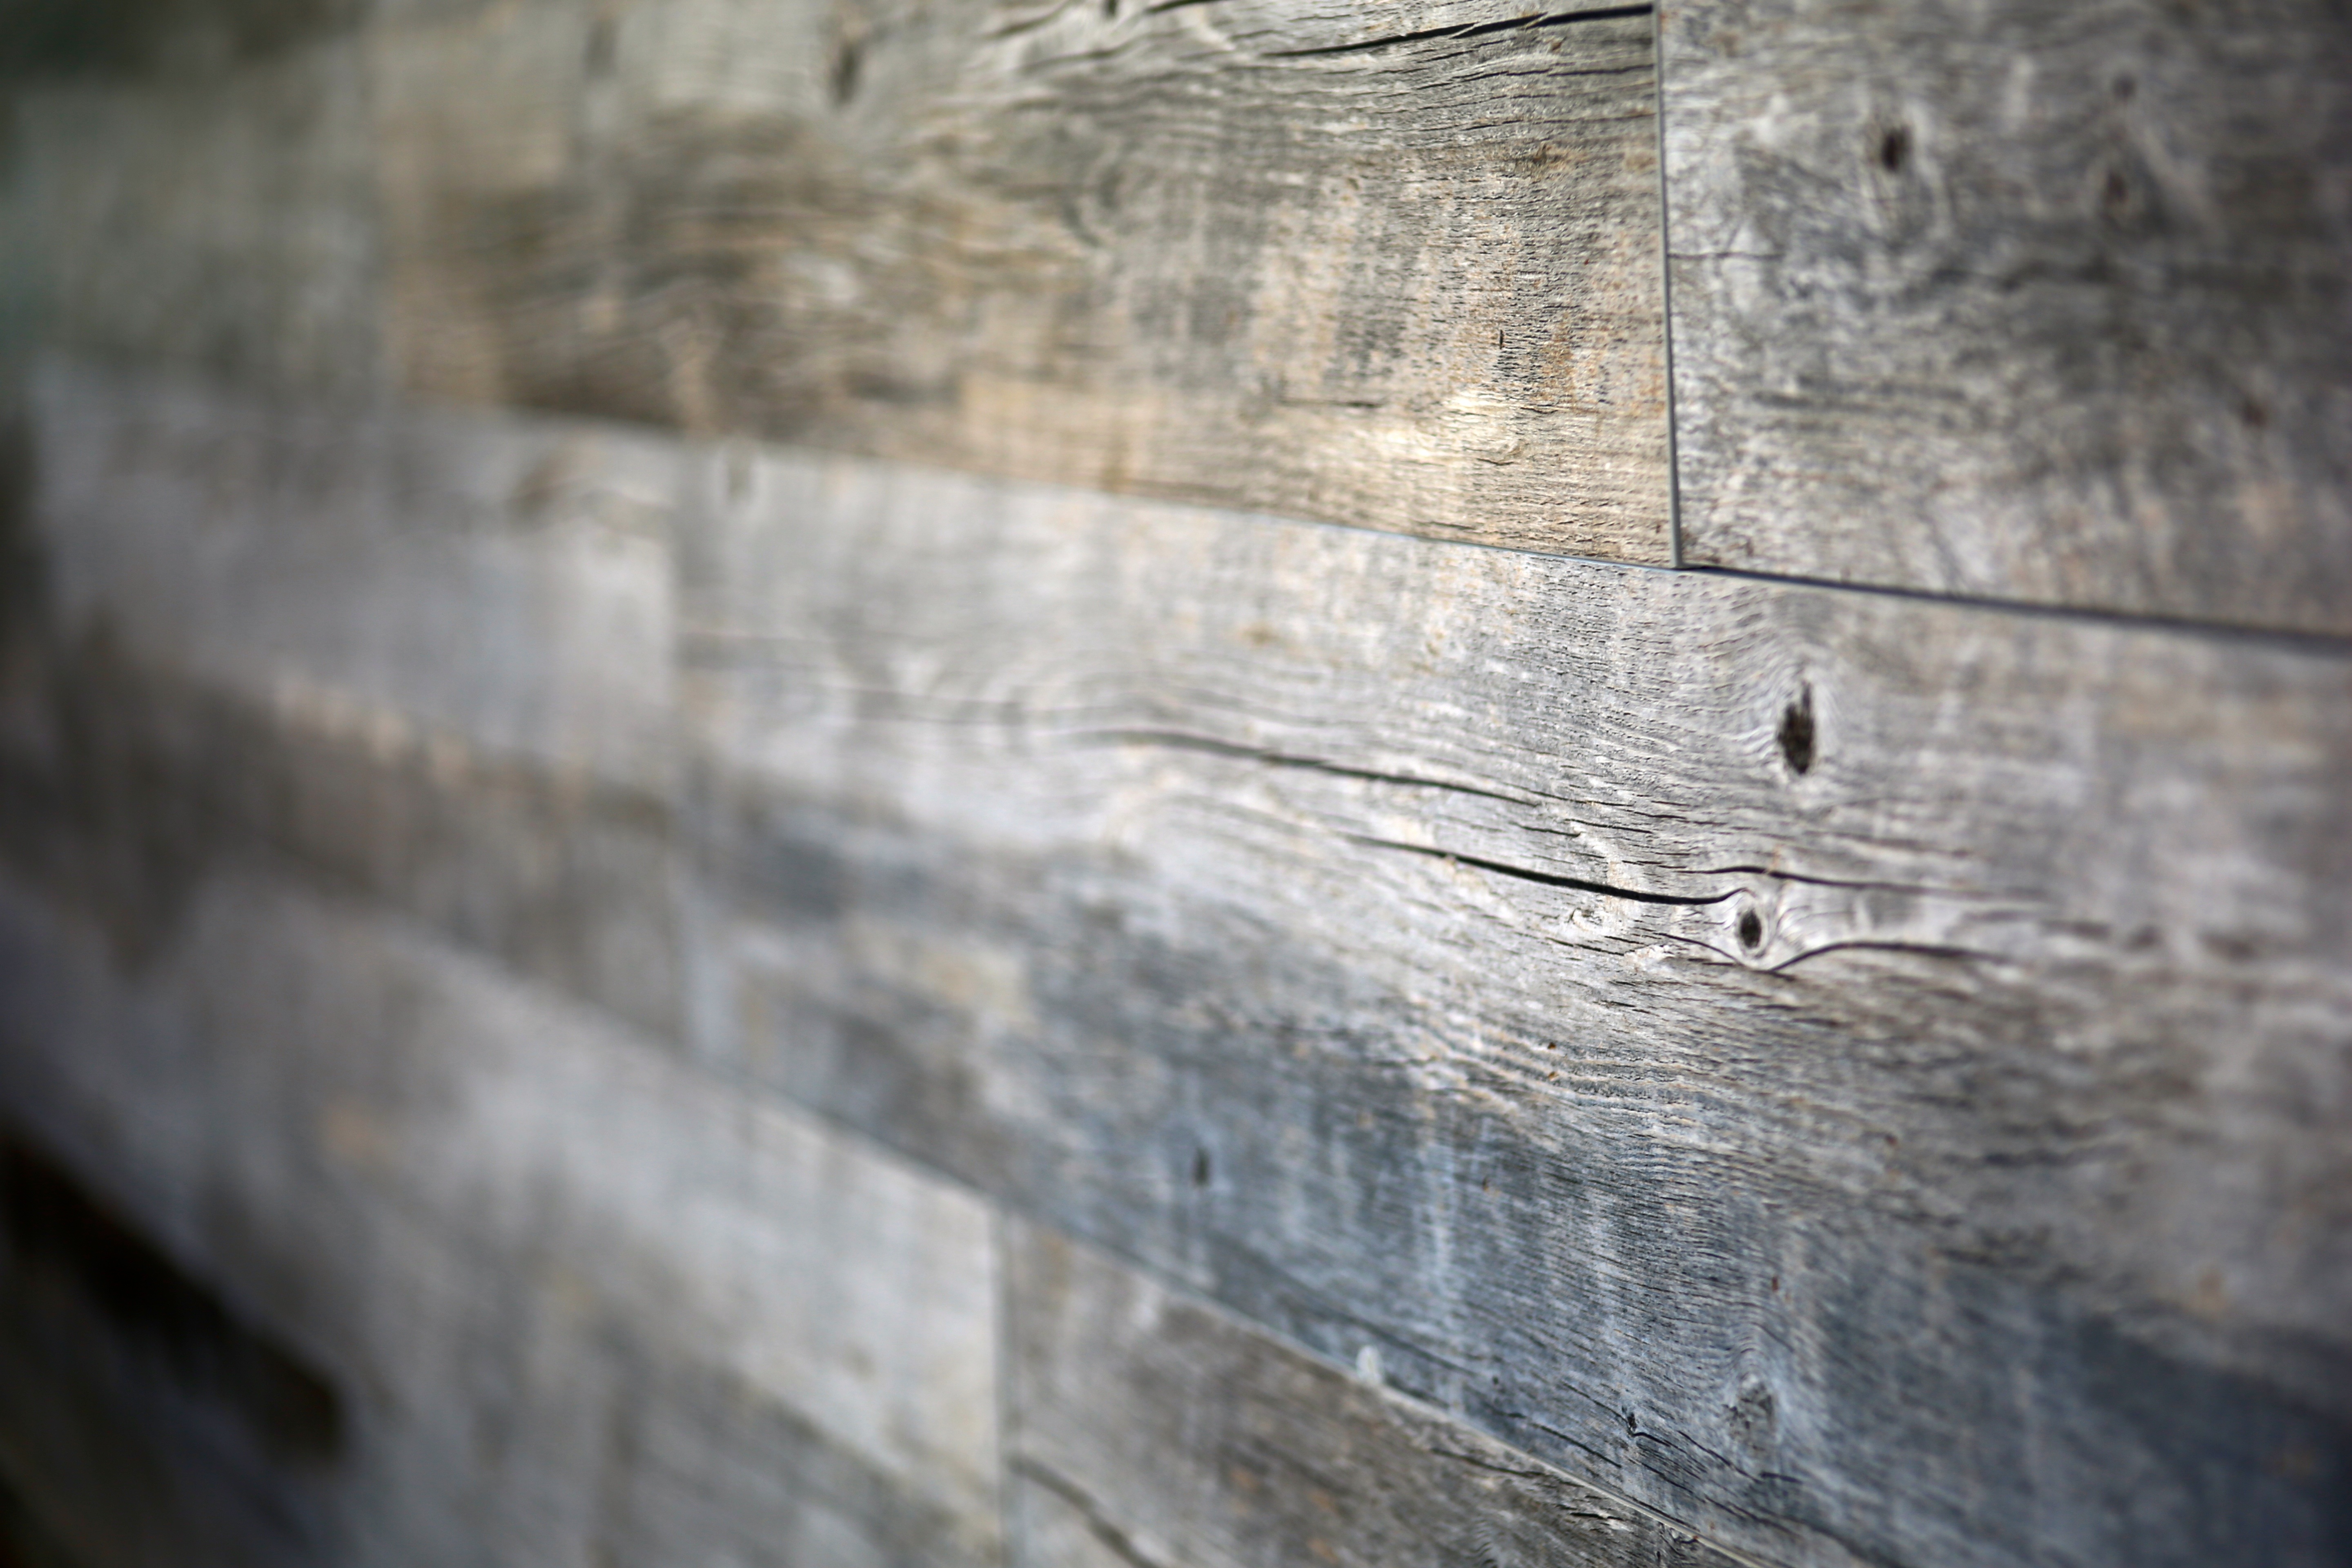
wood, texture, wall, material, background, boards